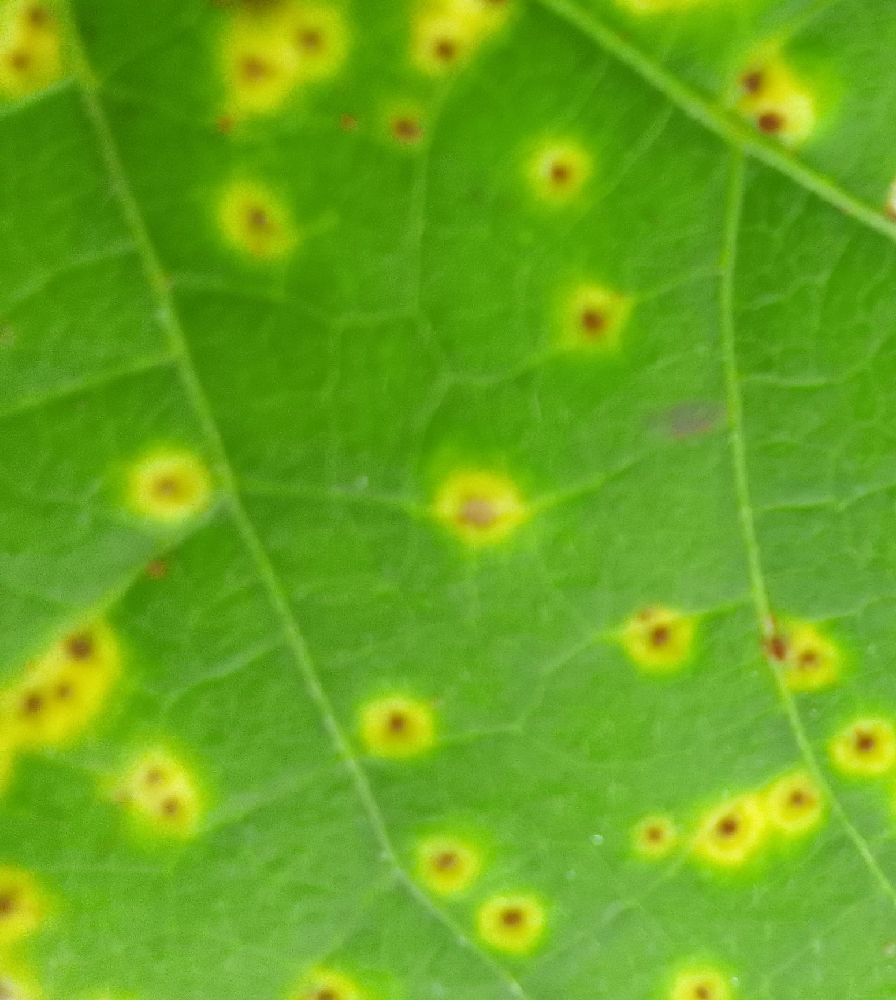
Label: rust